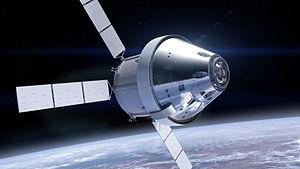
Orion est un vaisseau spatial de la NASA destiné à transporter un équipage d'astronautes au-delà de l'orbite terrestre basse. Il est initialement développé dans le cadre du programme Constellation dont l'objectif est d'emmener des hommes sur la Lune à l'horizon 2020 et de remplacer la navette spatiale pour la relève des équipages de la Station spatiale internationale. En février 2010, le programme Constellation est abandonné et après avoir envisagé d'annuler le développement du vaisseau, la NASA décide de poursuivre son développement pour de futures missions de survol de la Lune et des astéroïdes et éventuellement le transport de l'équipage de la Station spatiale internationale. Il doit être placé en orbite par le lanceur lourd SLS dont le développement a été décidé à la suite de l'abandon du programme Constellation.
Artemis 1 est le premier vol prévu du lanceur lourd américain Space Launch System et le premier du vaisseau spatial Orion dans sa configuration opérationnelle mais sans équipage. Le lancement est prévu pour 2021. Au cours de cette mission, le vaisseau Orion sera mis en orbite autour de la Lune ; la mission durera environ 25 jours.